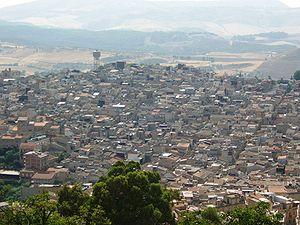
Valguarnera Caropepe est une commune italienne de la province d'Enna dans la région Sicile en Italie.